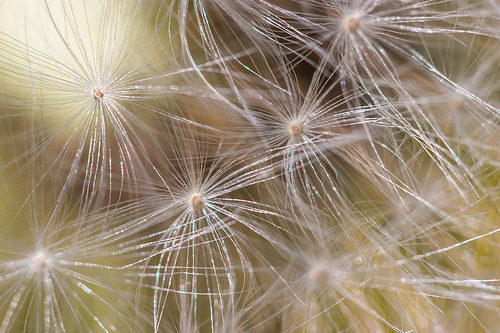
Flower: dandelion